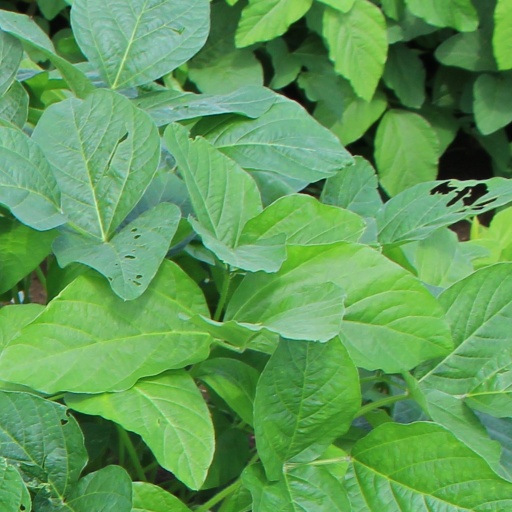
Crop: soybean